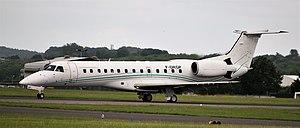
Amelia International est une compagnie aérienne de droit slovène qui appartient au groupe d'aviation français Regourd Aviation et dont l'activité principale est la location d'avion avec équipage pour des compagnies tierces, le transport régulier de passagers en France et à l'étranger et le transport des sportifs.
Equaflight est une compagnie aérienne basée à Pointe-Noire, République du Congo, proposant des vols commerciaux et des vols charters depuis l'Aéroport international Agostinho-Neto. La compagnie est fondée en 1996 et appartient au groupe français Amelia'.
Amelia est le nom commercial du groupe Regourd Aviation, une entreprise française créée en 1977 et spécialisée dans la location d'avion avec équipage, les vols charter, le transport de sportifs, le transport corporate, le transport d'équipages, des lignes régulières et la maintenance d'appareils. Le groupe Regourd Aviation décidait en 2019 de créer Amelia pour unir ses activités européennes sous une même bannière.